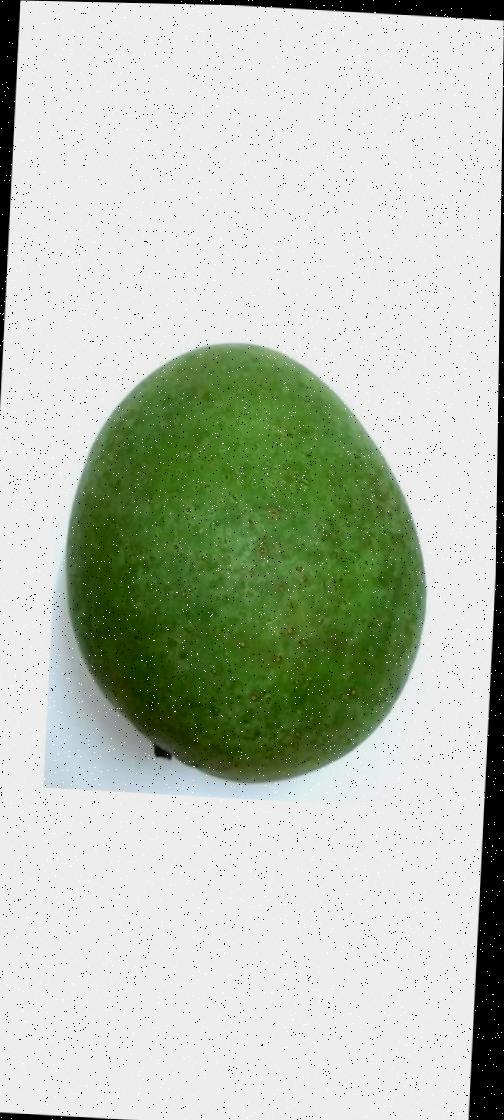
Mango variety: Ashshina Zhinuk